The Promised Neverland (film)

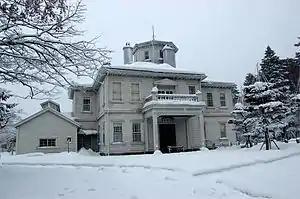
Image of Tenkyokaku, location of Grace Field House in the film.

Production took place in Japan, and the filming occurred in the Important Cultural Property of Japan. The Grace Field House was photographed by adding a set to Tenkyokaku in Inawashiro Town, Fukushima Prefecture, the scenes such as the forest around the house was taken in Nagano Prefecture, Chino, Fujimi and Ina.